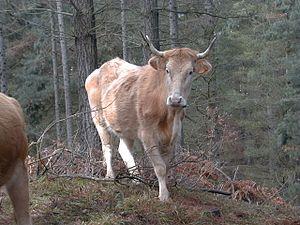
Betizu est le nom d'une race de vache sauvage qui vit en montagne basque dans les Pyrénées.